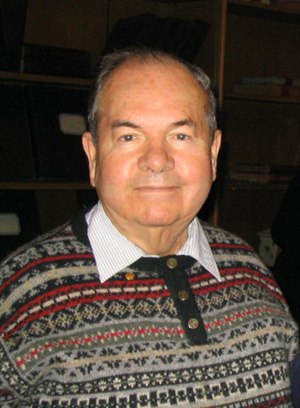
Aleksej Aleksejevitj Abrikosov
Aleksej Aleksejevitj Abrikosov var en sovjetisk, russisk og amerikansk teoretisk fysiker, hvis primære bidrag var inden for feltet faststoffysik. Han modtog nobelprisen i fysik i 2003 sammen med Vitaly Ginzburg og Anthony James Leggett for teorier om, hvordan stof kan optræde ved ekstremt lave temperaturer.